The Pit: A Group Encounter Defiled

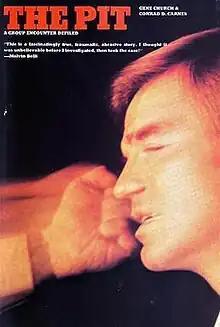
Book cover, 1972 hardcover ed.

The Pit: A Group Encounter Defiled is a work of narrative nonfiction concerning book on Mind Dynamics (a.k.a. Leadership Dynamics and Holiday Magic), written by Gene Church and Conrad D. Carnes. The book was published Outerbridge & Lazard, Inc., in 1972, and was republished in a paperback edition in 1973, by Pocket Books. The book was later the basis for the 1983 film, "Circle of Power". The title refers to the encounter group movement that was prevalent at the time, which evolved into what psychologists began to term Large Group Awareness Training.